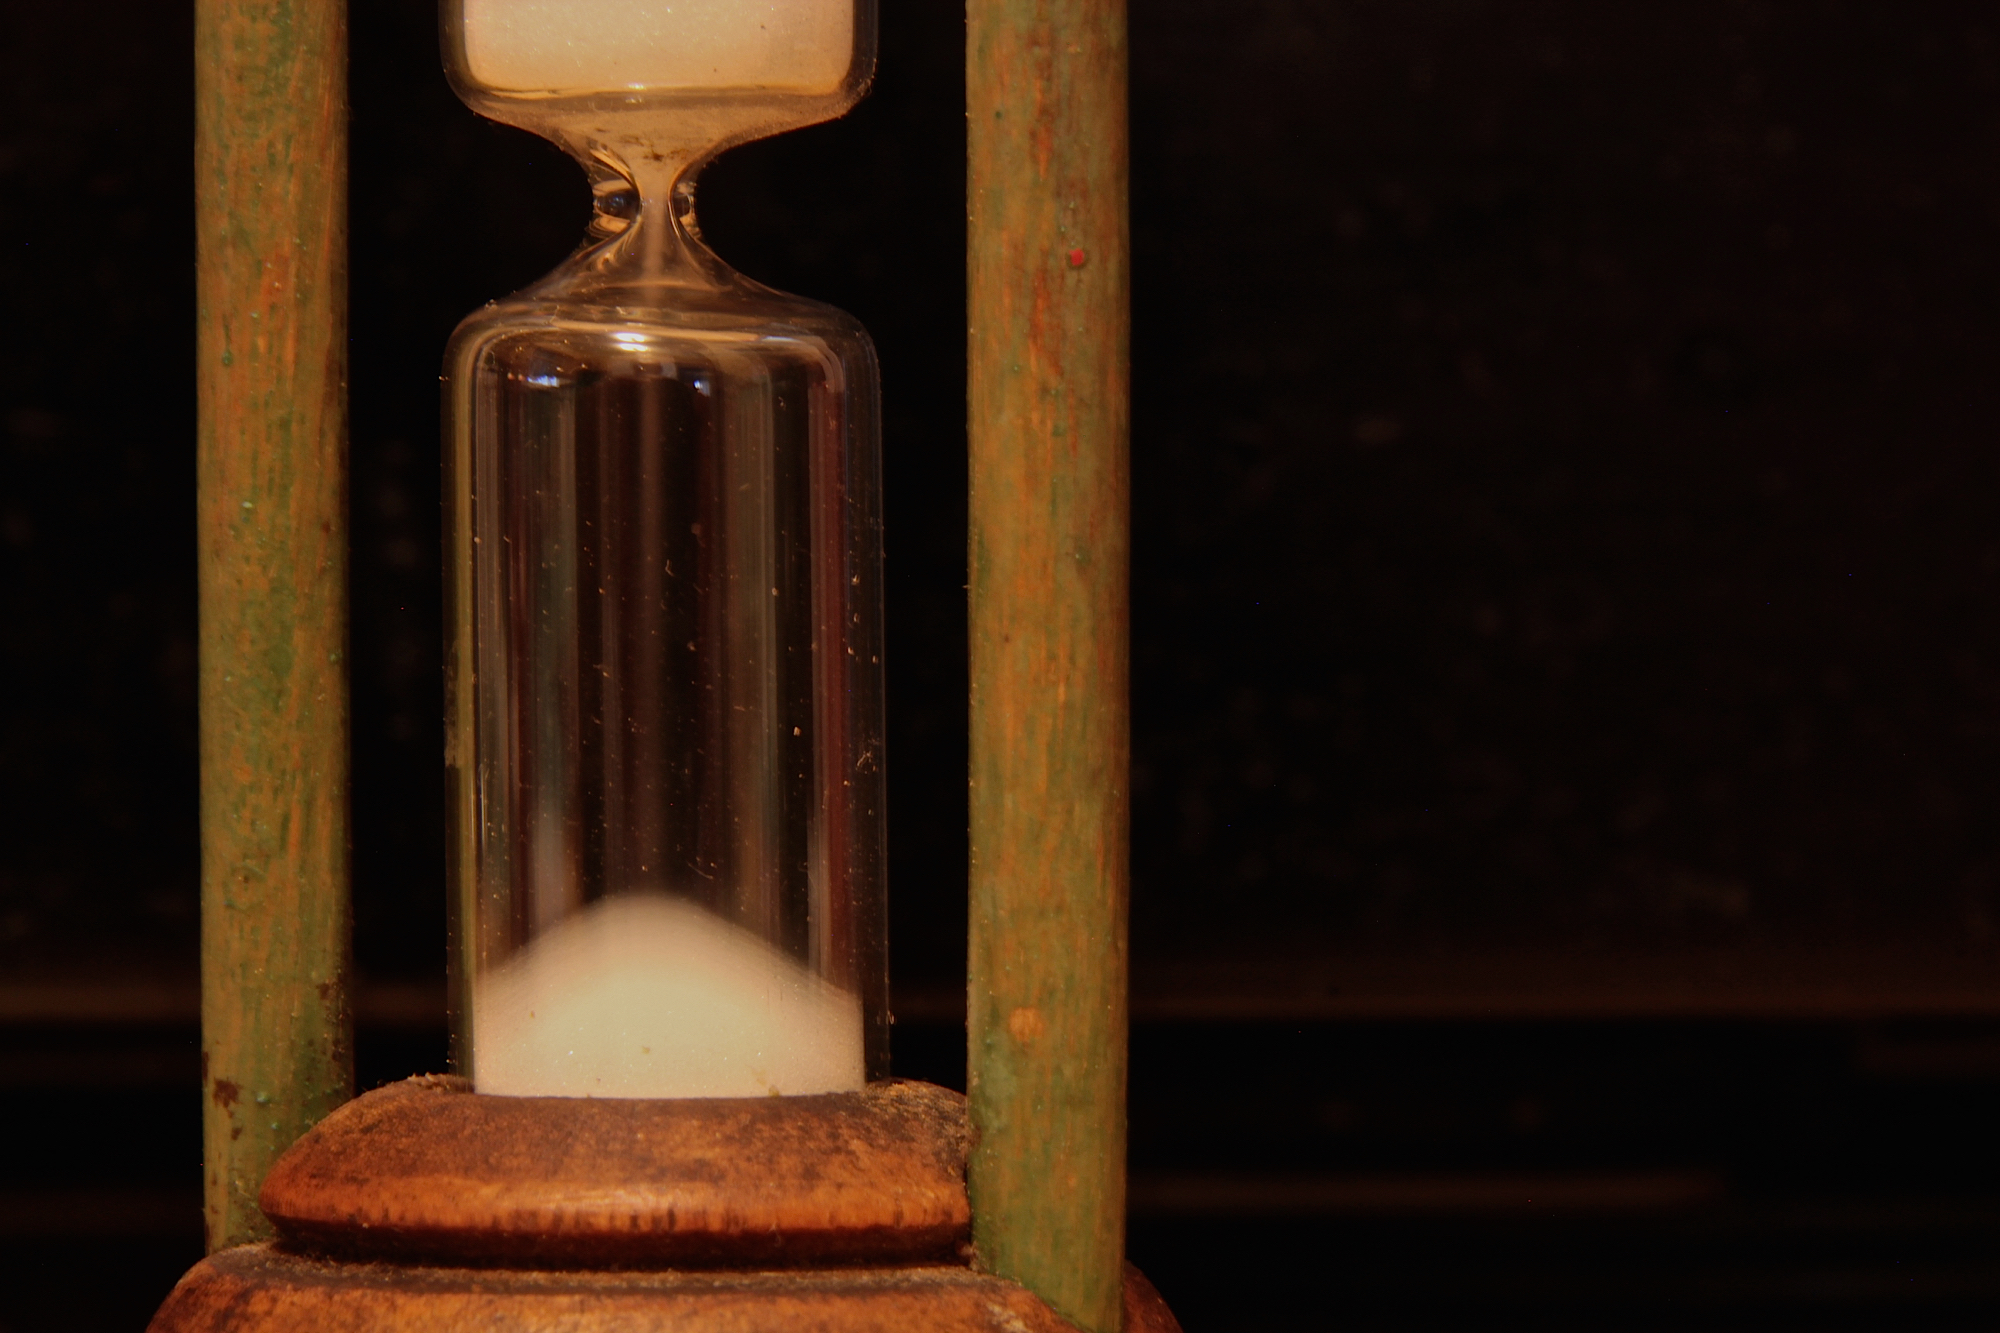
lighting, 3652015, 365the2015edition, day154, day154365, 3jun15